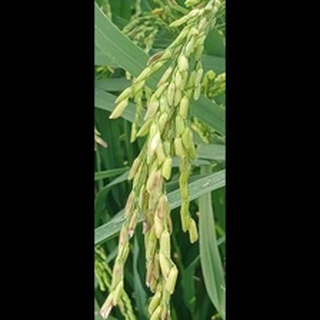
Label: healthy_rice